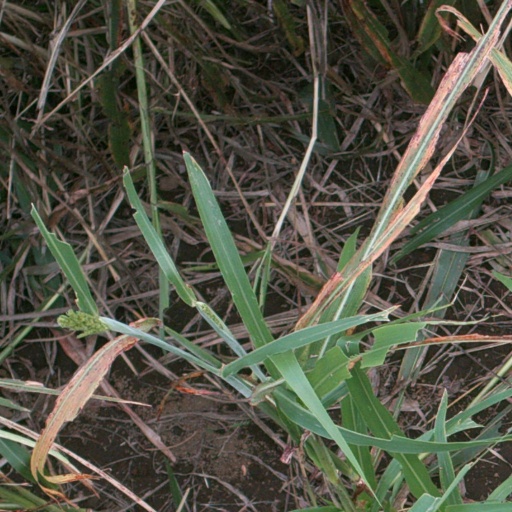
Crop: sorghum